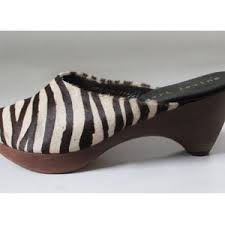
Label: Clog